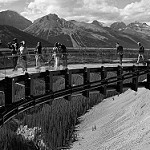
Label: B & W